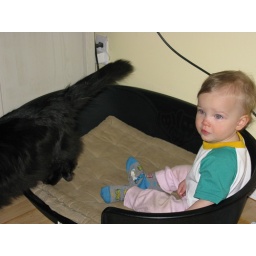
Trying to cuddle the cat in the dog bed.